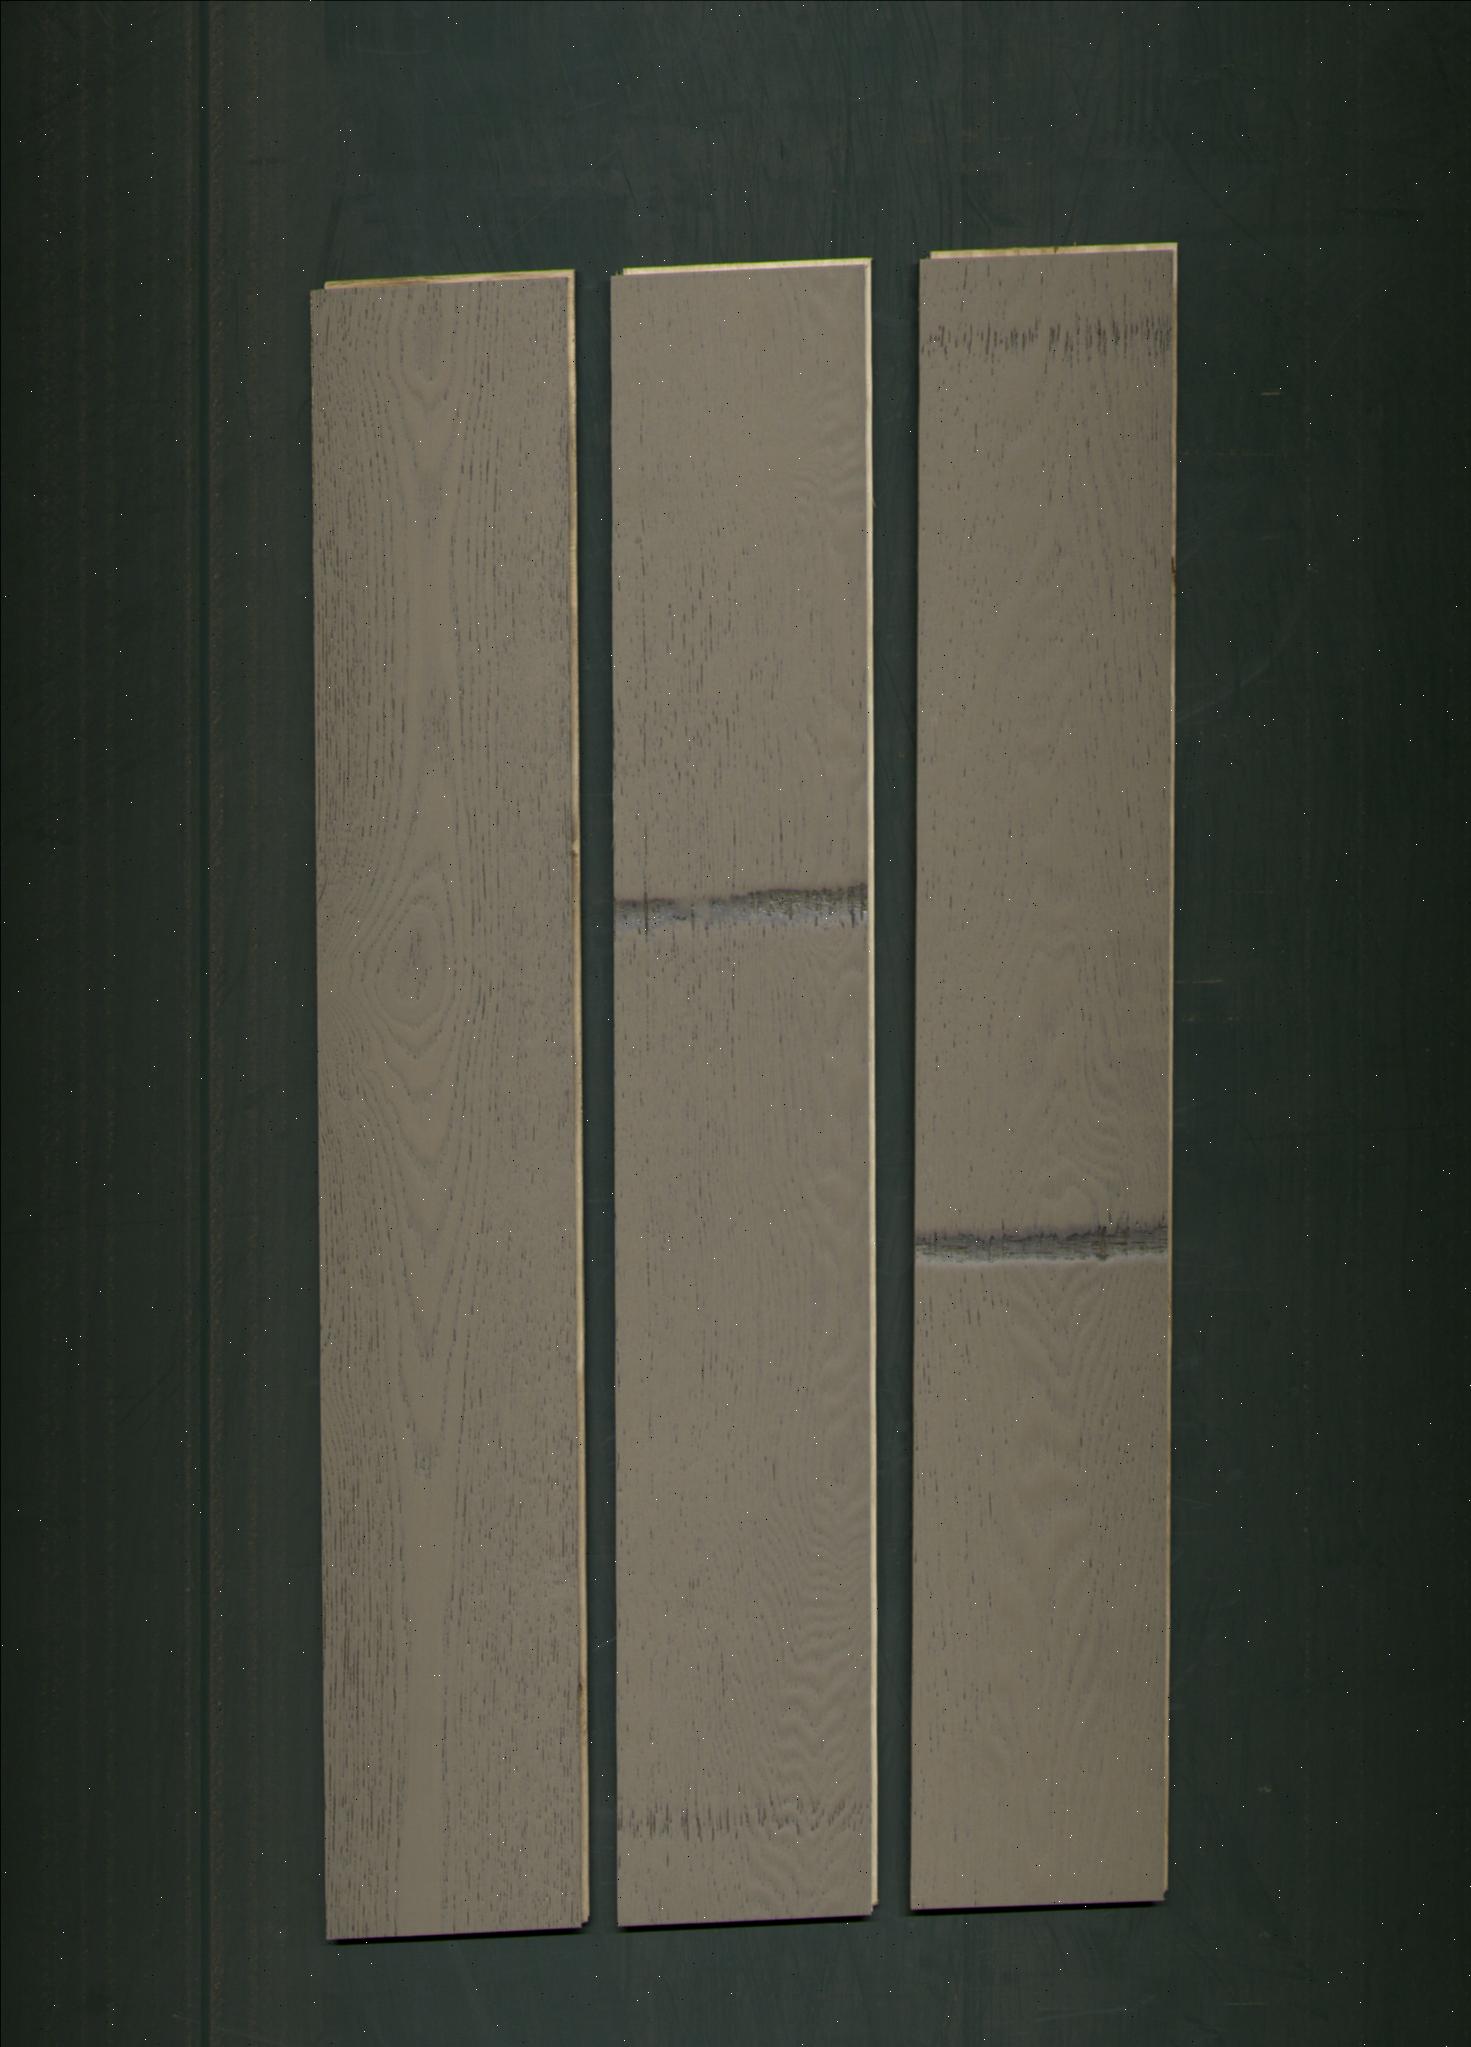
Label: mixers